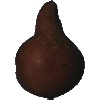
Label: Pear Kaiser 1